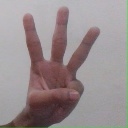
अक्षर: व